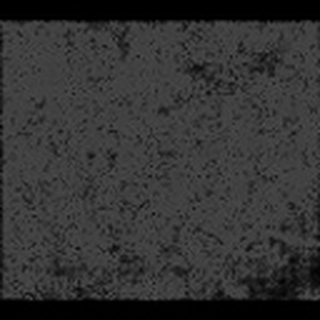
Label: cotton_bacterial_blight